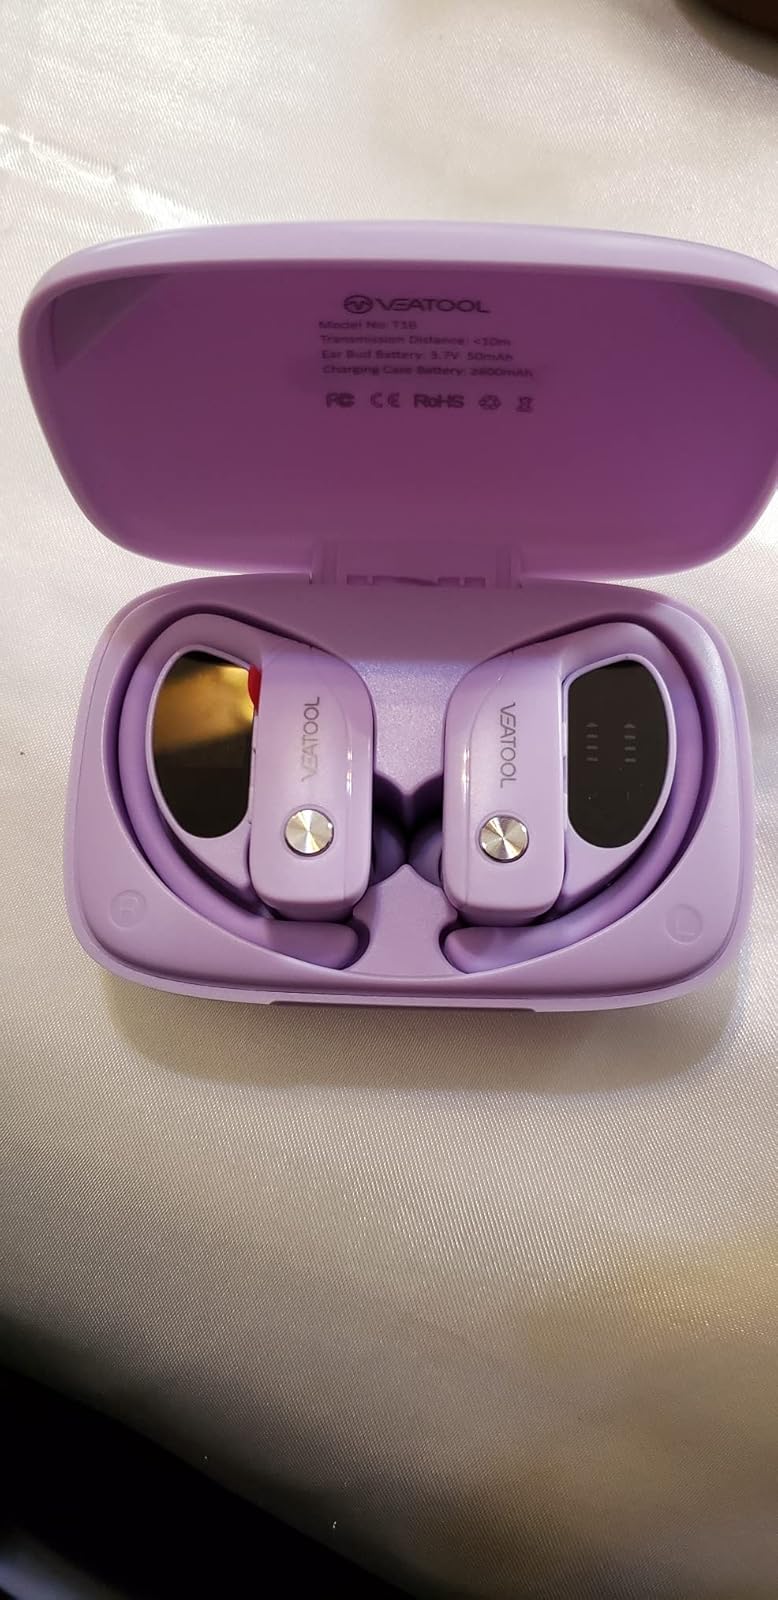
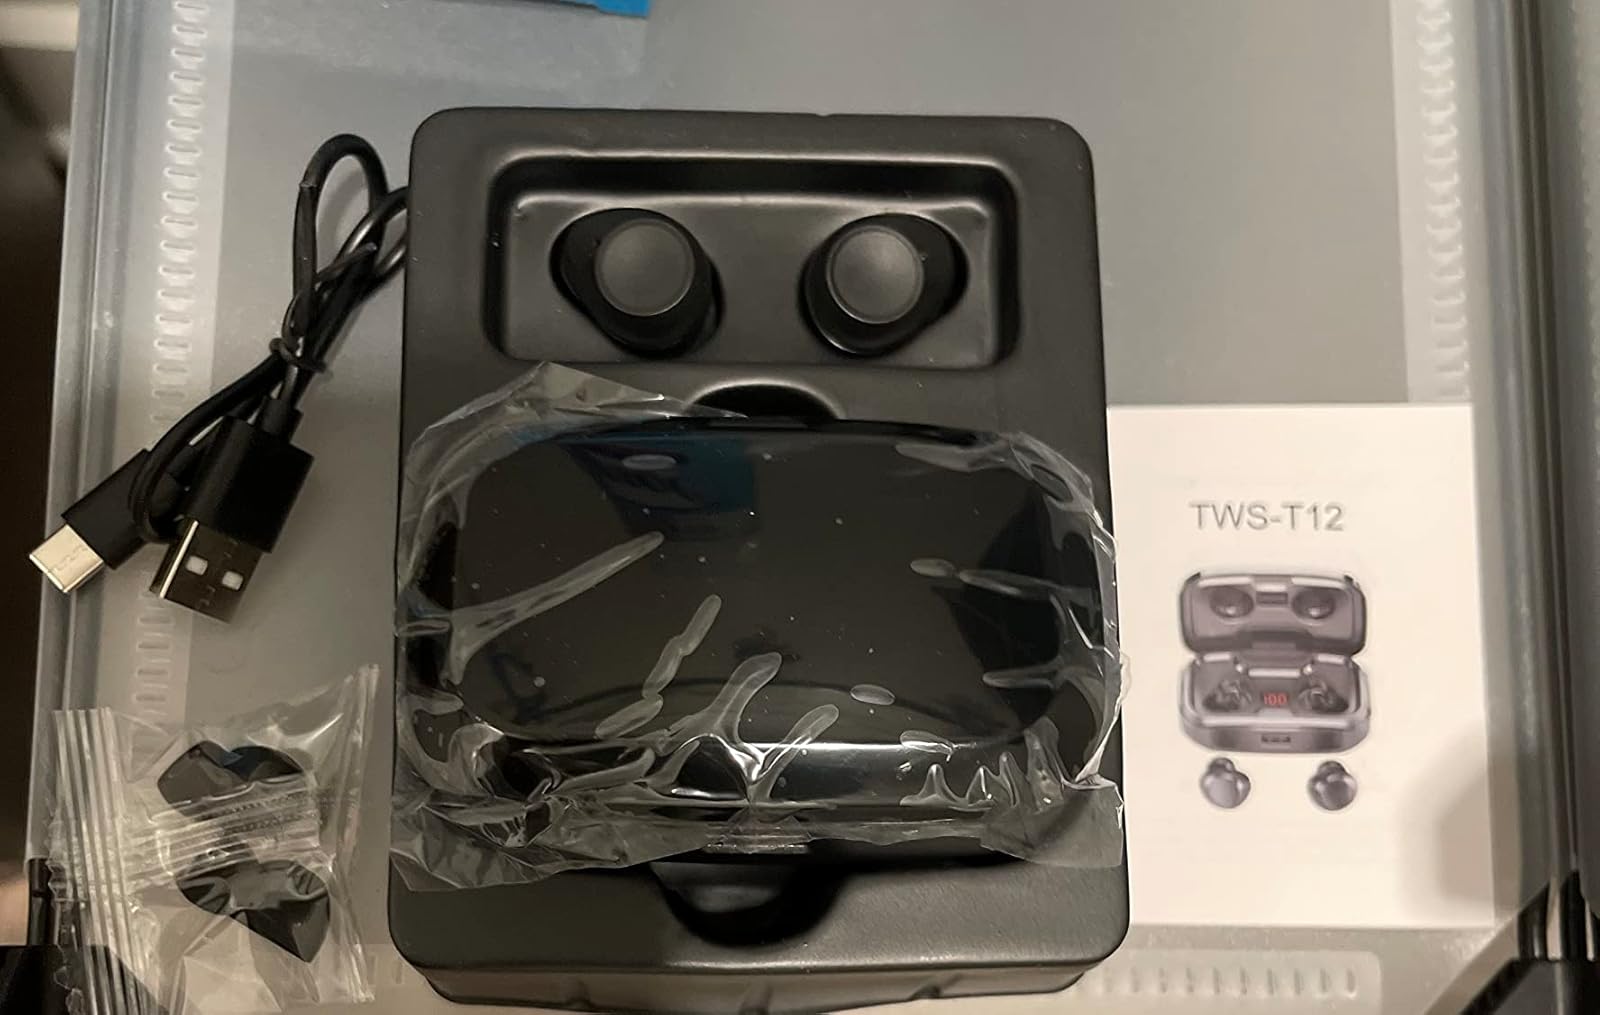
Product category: earbuds
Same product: no